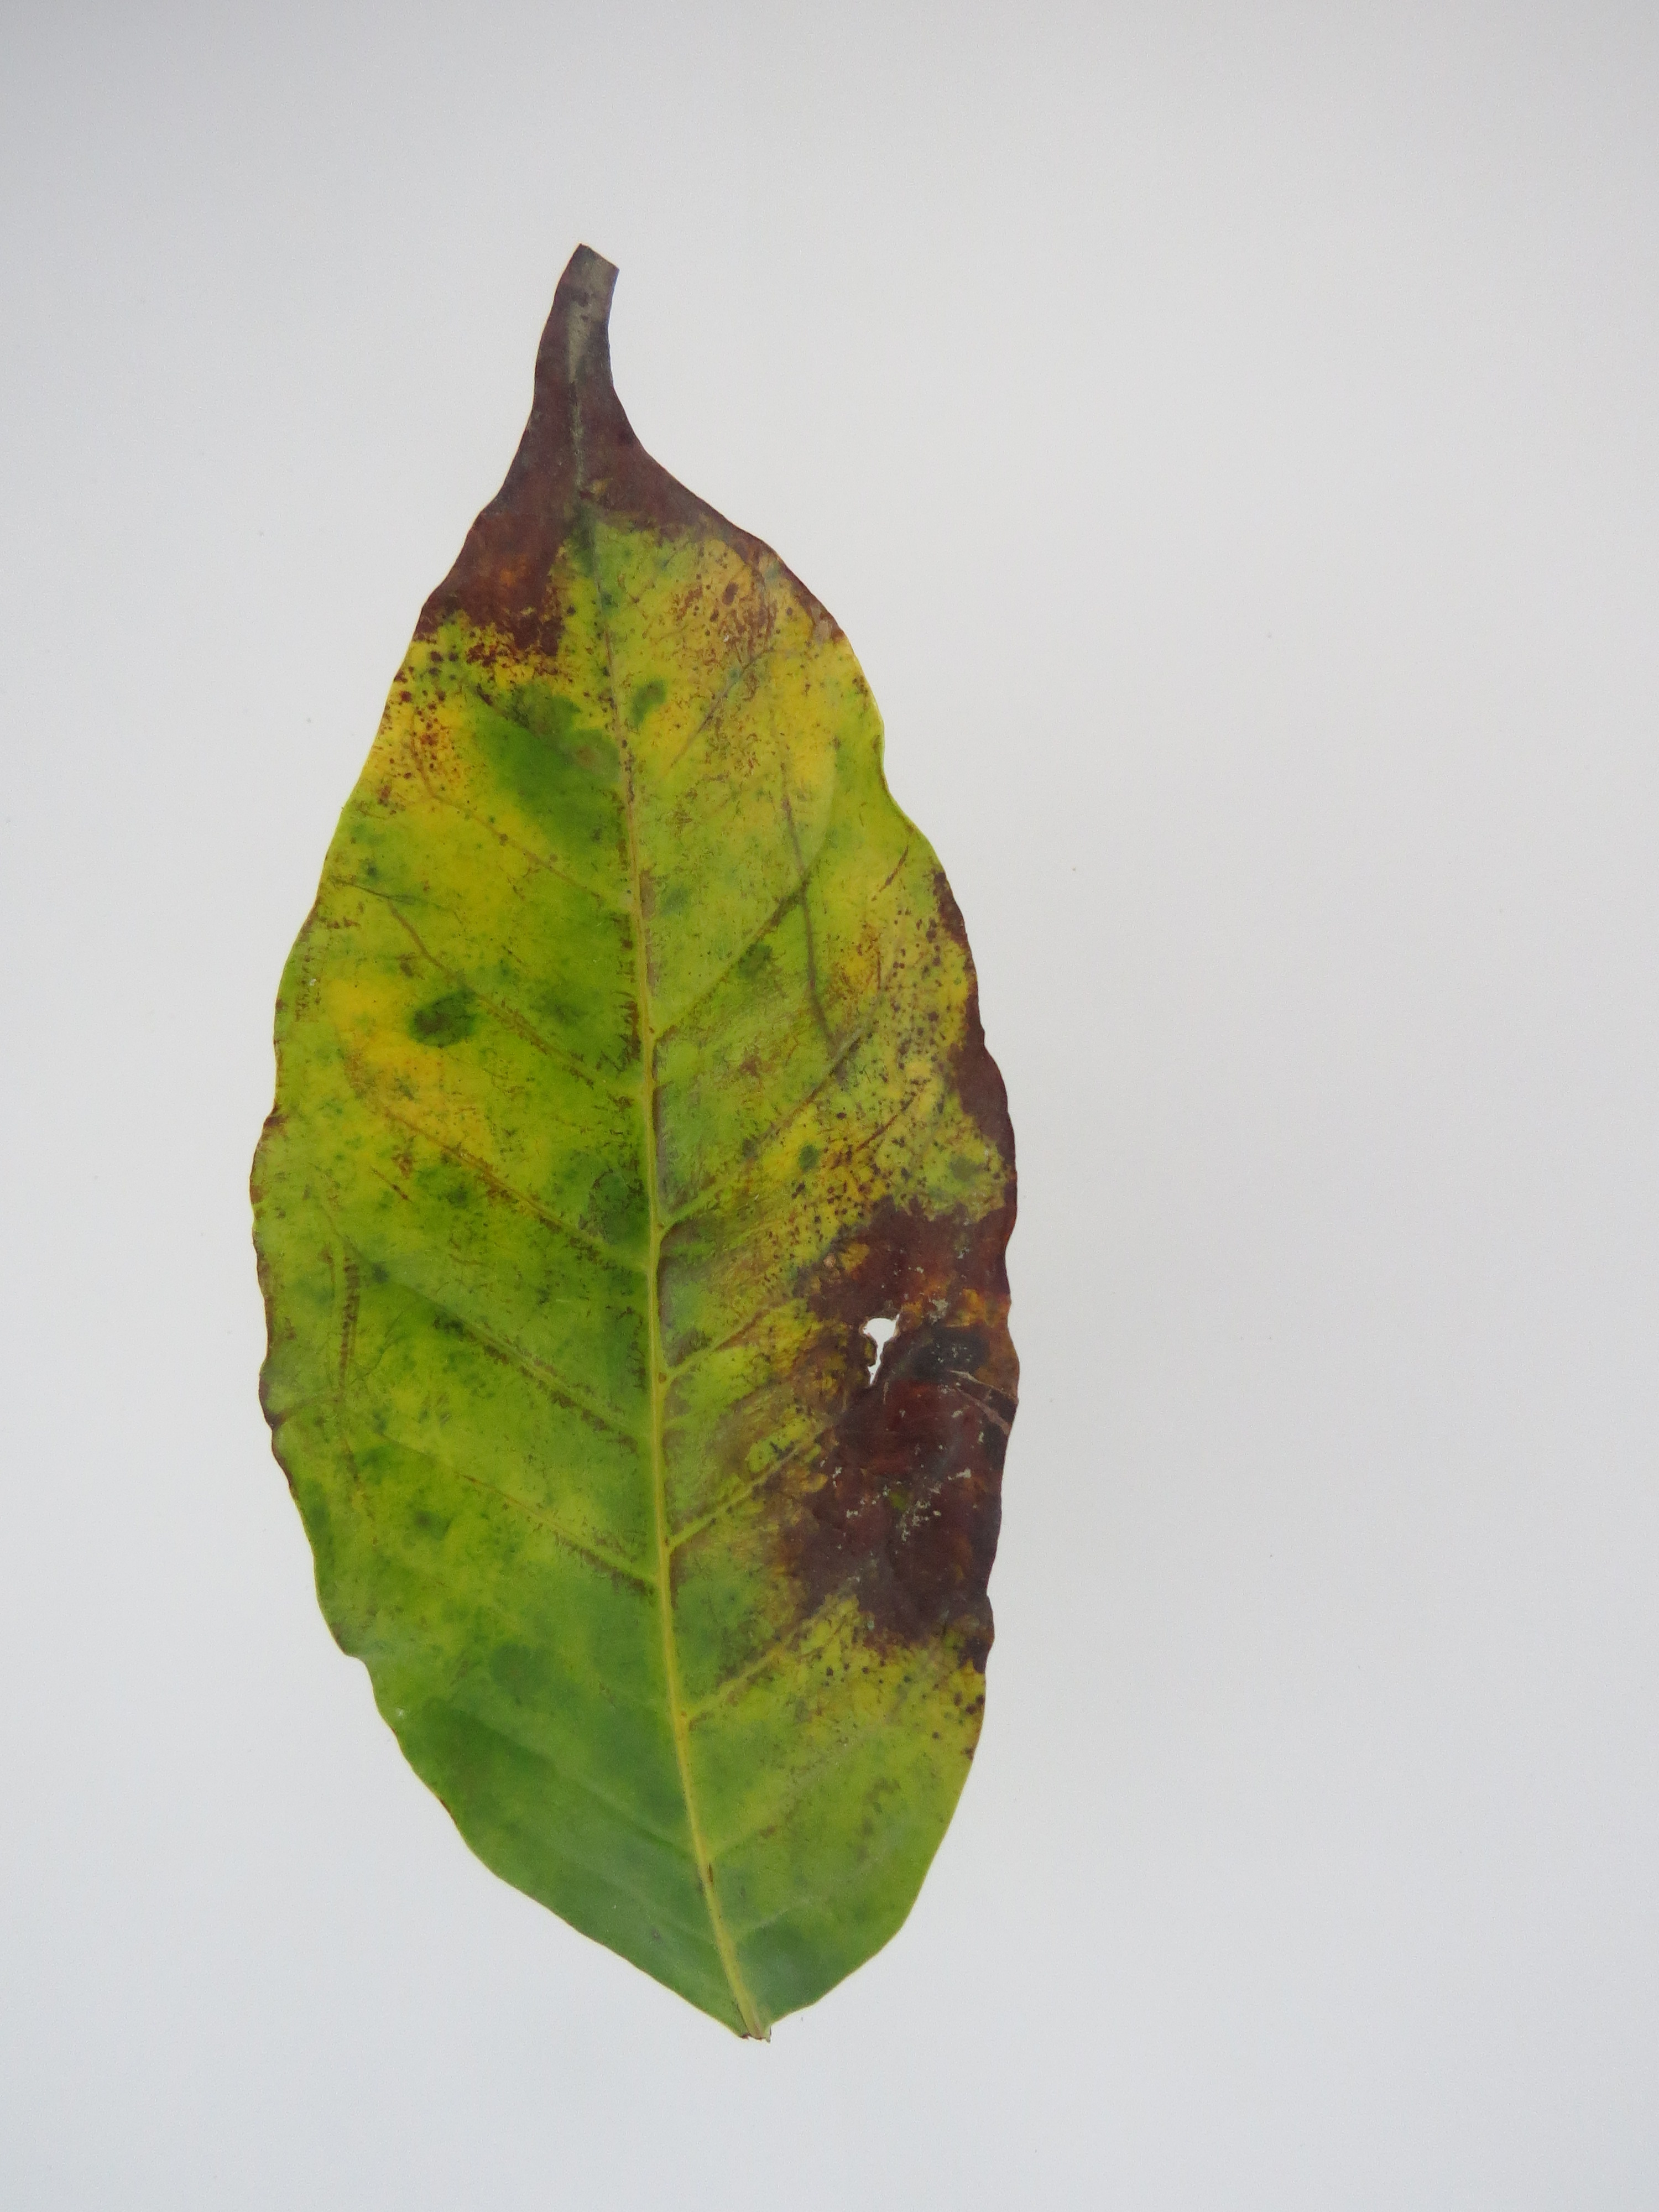
Label: potasium-K